Serhat (singer)

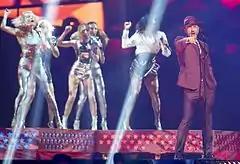
Serhat during a rehearsal before the first semi final of the Eurovision Song Contest 2016 (6 May 2016).

He started his musical career 1997, with a single of two songs "Rüya" and "Ben Bir Daha". In 2004, he released his second single named "Total Disguise" with the French singer Viktor Lazlo in duet. Lyrics and music of the song were written by Olcayto Ahmet Tuğsuz and the song was performed both in English and French. The single also contained several remix versions of the song. In 2005, he recorded "Chocolate Flavour" and the song was released with "Total Disguise" as a single in Greece. In 2008, he collaborated with Russian/Georgian singer Tamara Gverdtsiteli and they recorded "I Was So Lonely", "No No Never (Moscow-Istanbul)" and "Ya + Ti" (Russian version of "Total Disguise"). These songs were released as a single and also appeared in Gverdtsiteli's album "Vozdushiy Potsyelui" (2008).